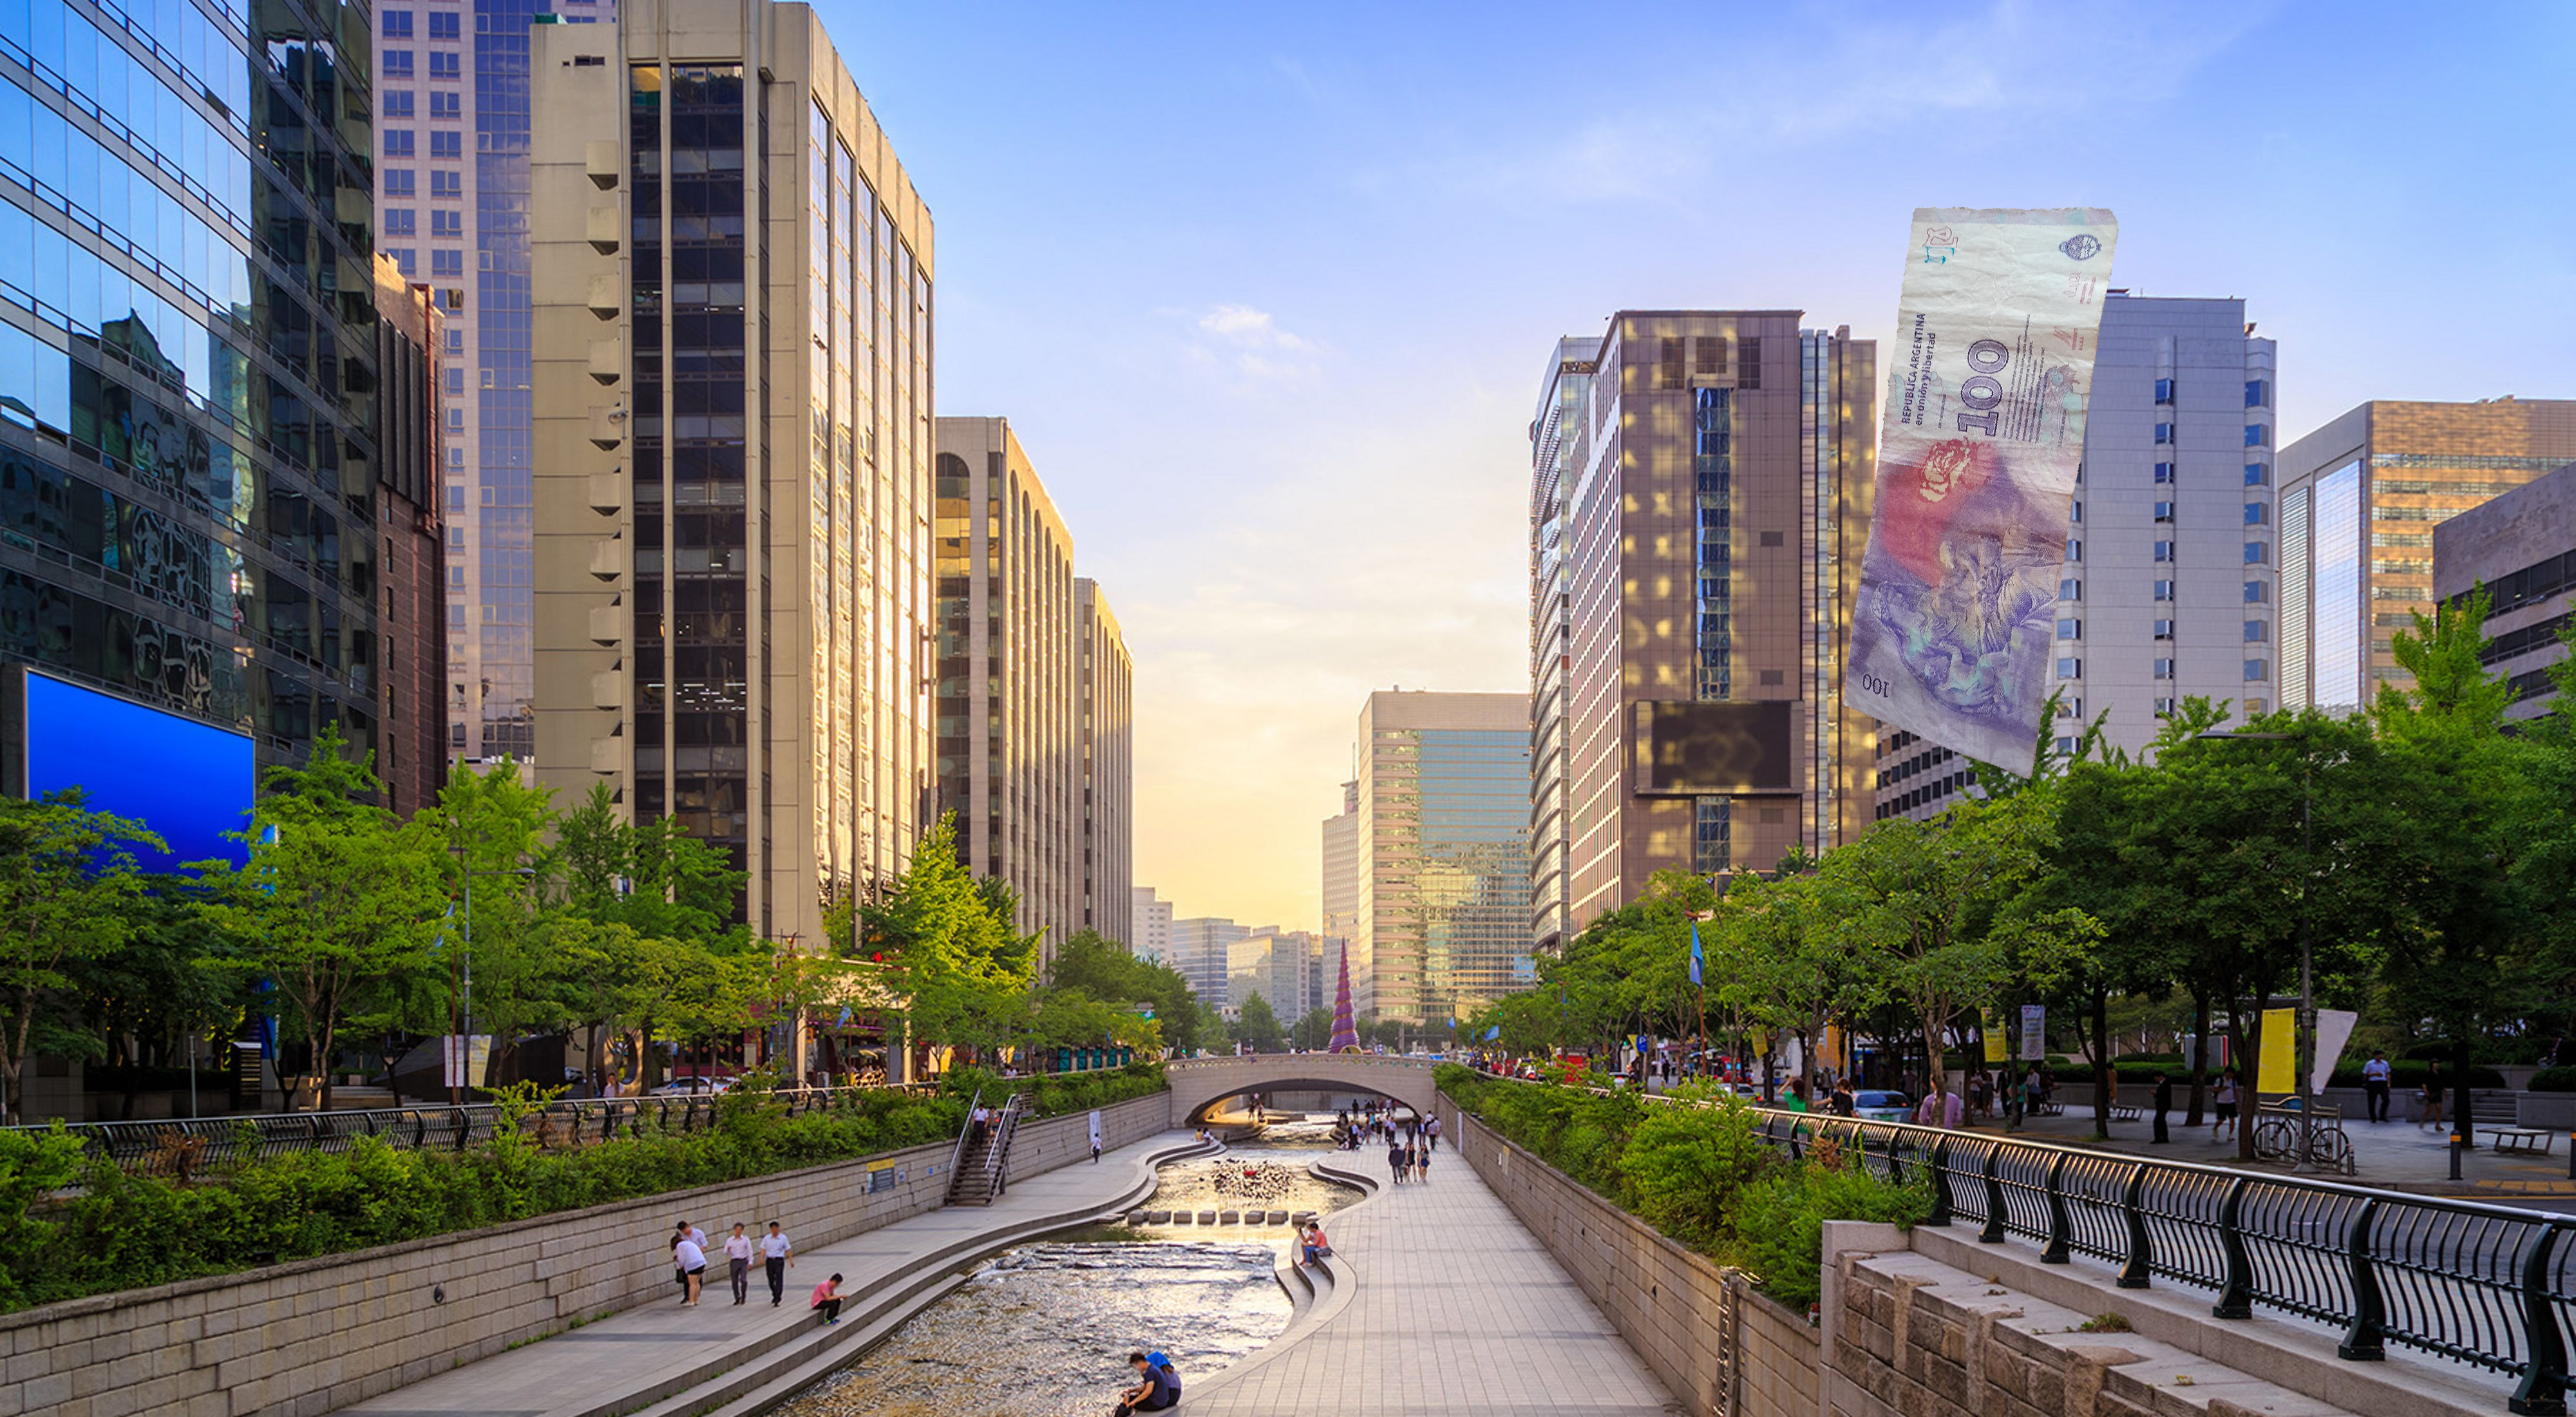
Denominación: 100